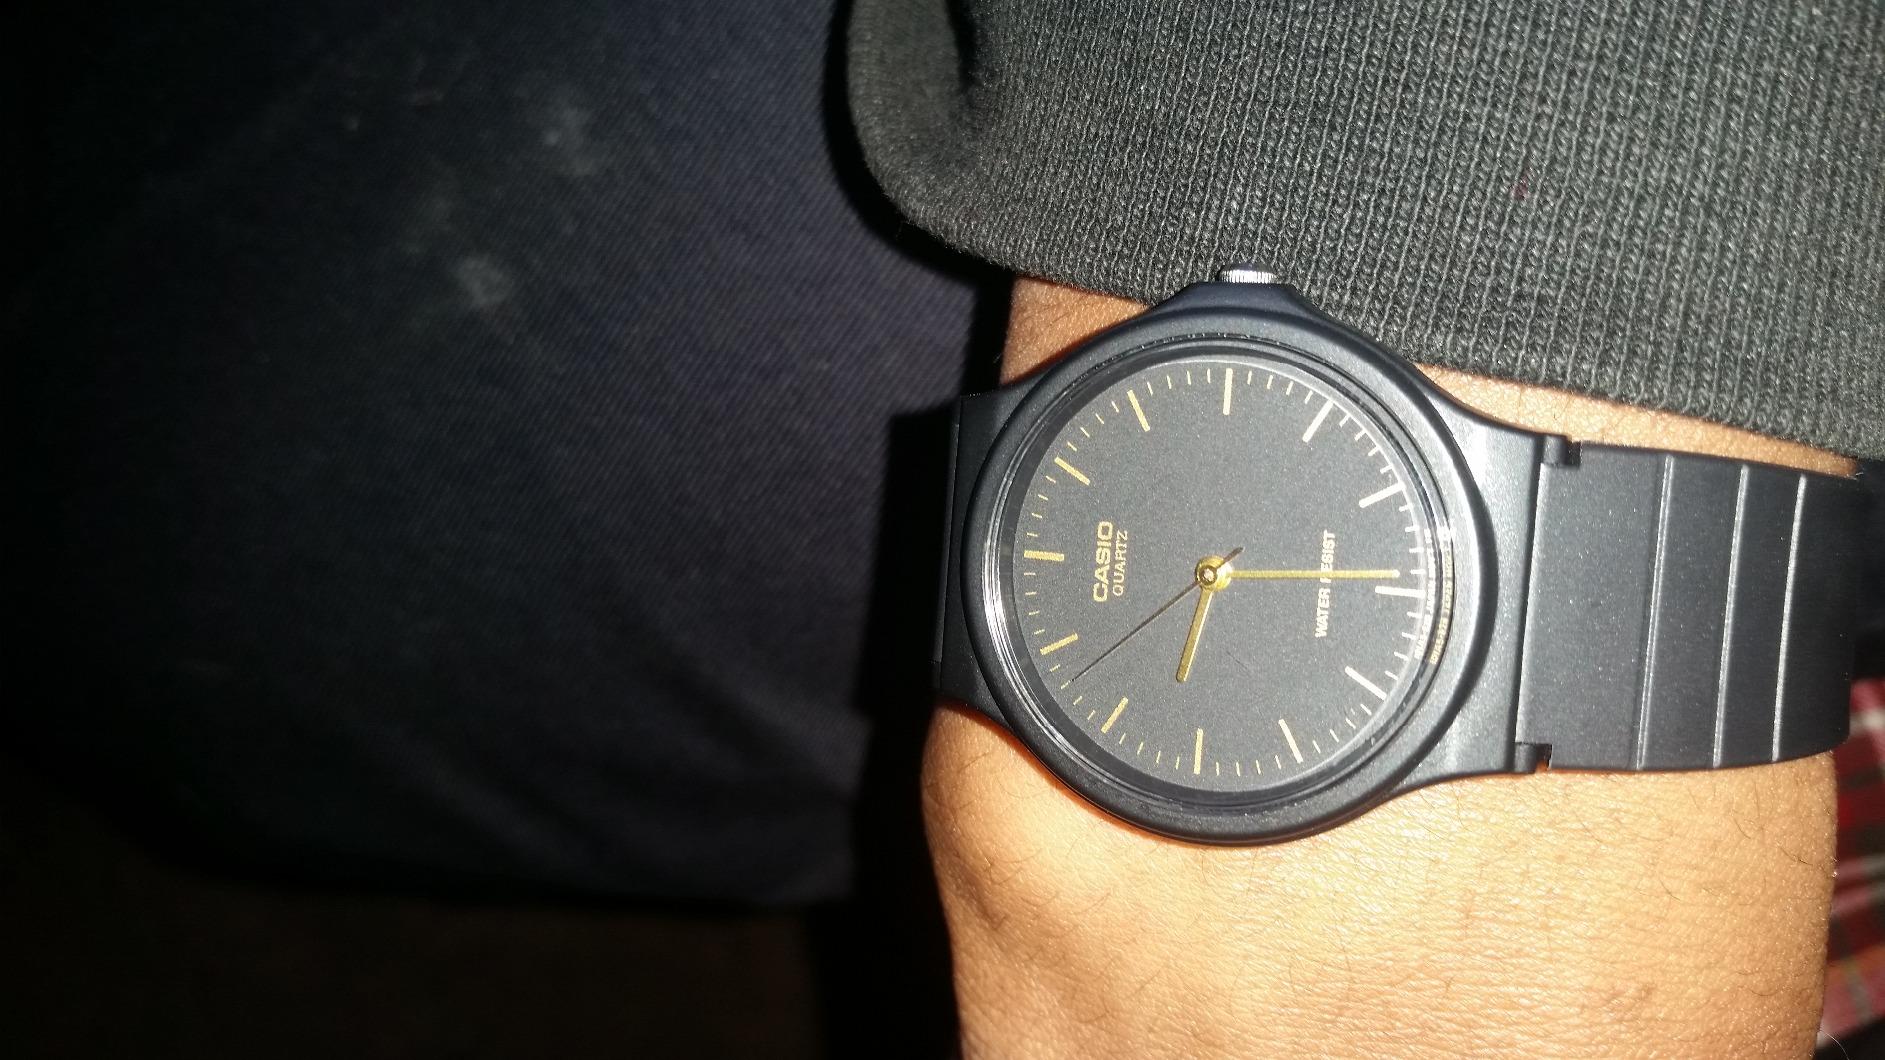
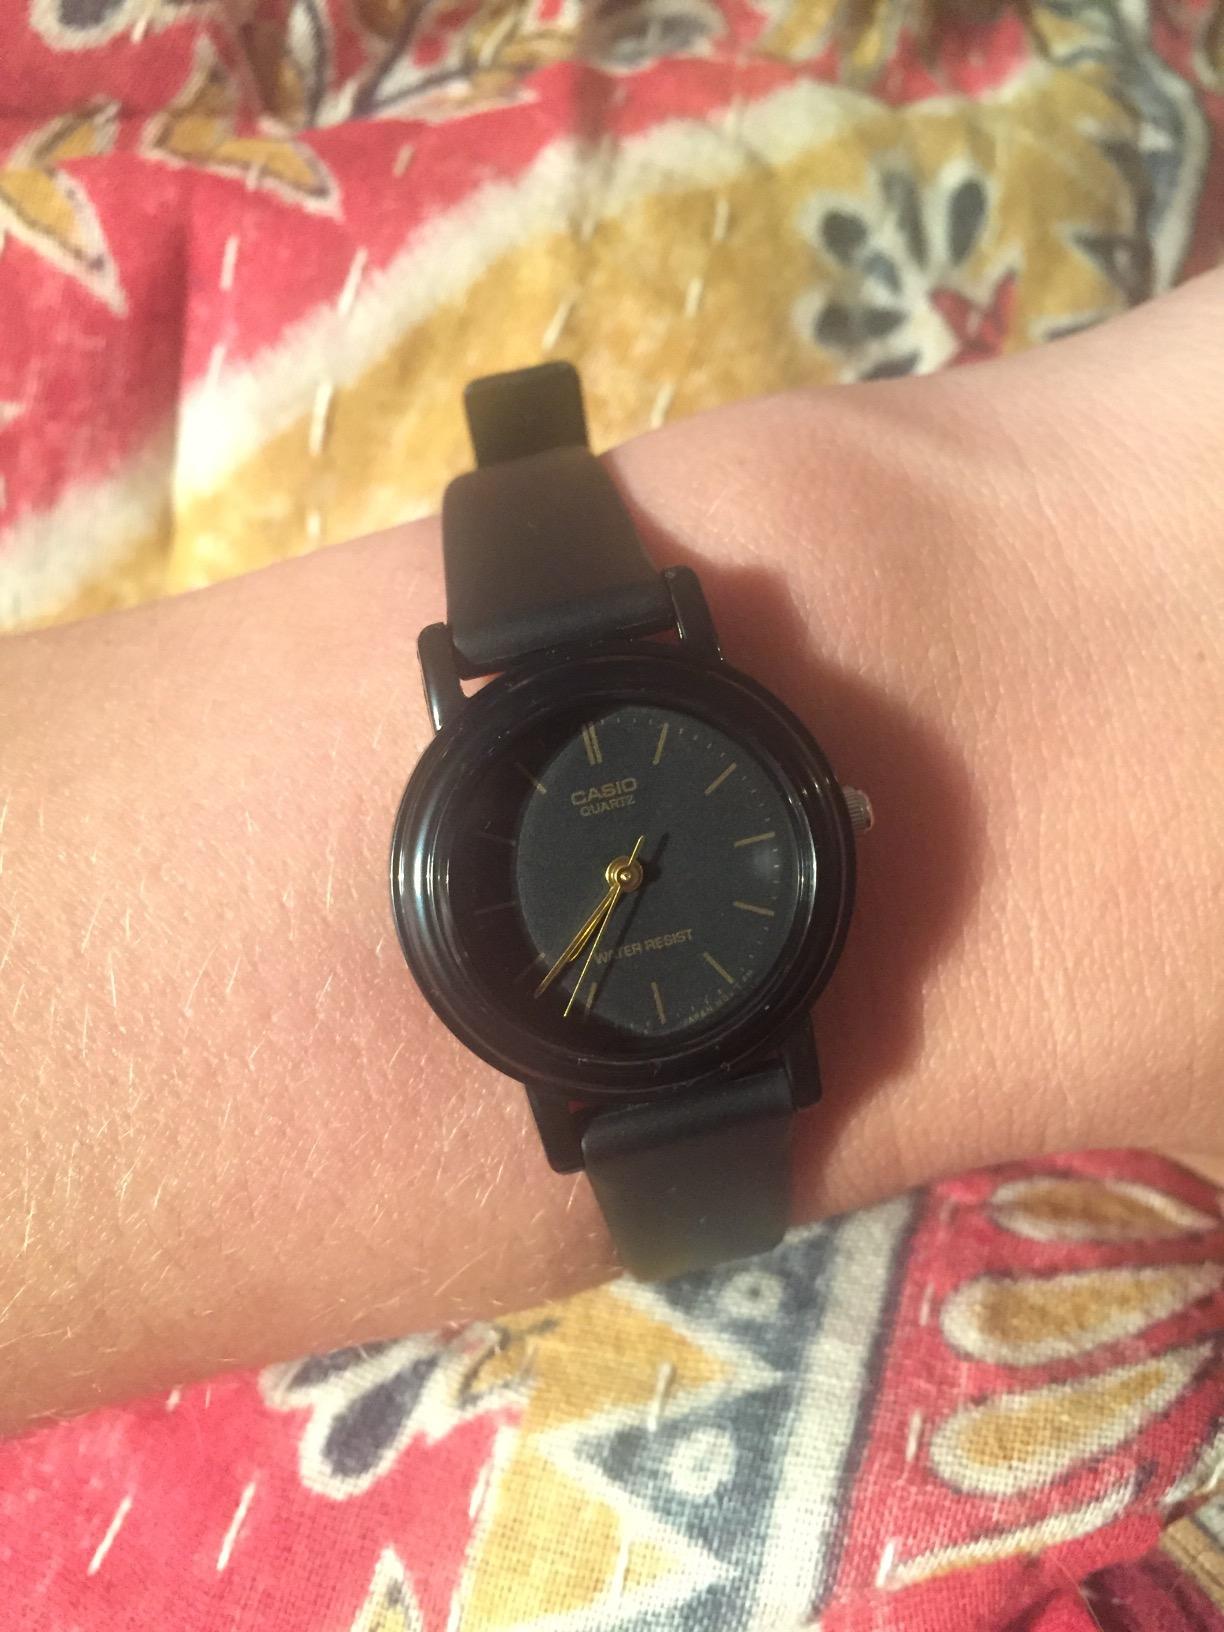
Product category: accessories_watch
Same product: no